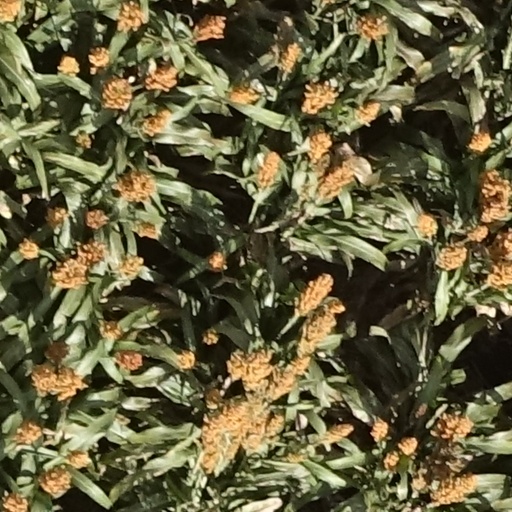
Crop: sorghum